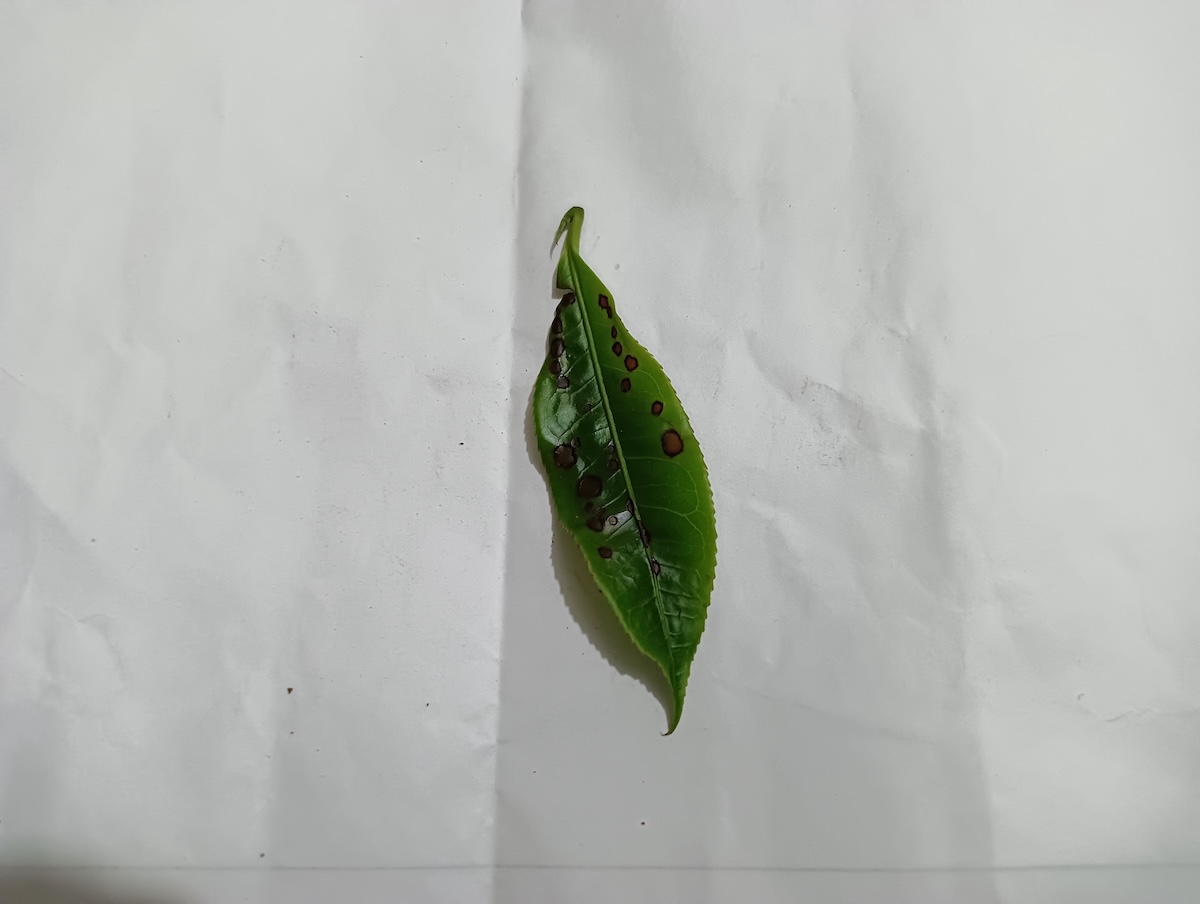
Label: Helopeltis